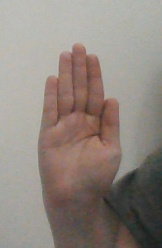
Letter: seen